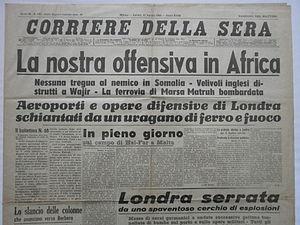
L’histoire de la Somalie peut être, à l'instar des autres États d'Afrique, divisée en période pré-coloniale, coloniale et post-coloniale. Cette dernière est marquée par des troubles ayant fait tomber les institutions somaliennes.